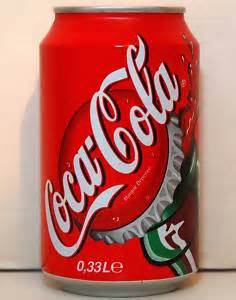
Label: metal